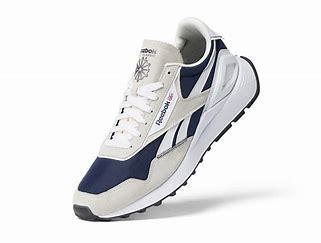
Brand: Reebok
Model: Cl Legacy